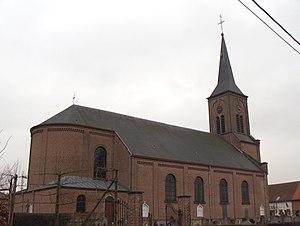
Heldergem est une section de la commune belge de Haaltert dans le Denderstreek sur le Molenbeek-Ter Erpenbeek située en Région flamande dans la province de Flandre-Orientale.